Ingo Anderbrügge

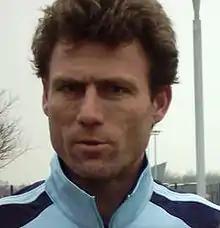
Anderbrügge

Ingo Anderbrügge (born 2 January 1964) is a German former professional footballer who played mostly as an attacking midfielder.